Alafair

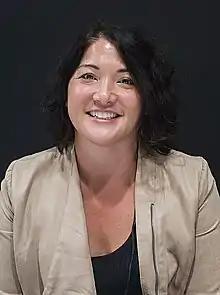
American crime novelist Alafair Burke (born 1969) was named after her great-grandmother.

Alafair is a rare English feminine given name of uncertain derivation. It has been in use in the Anglosphere since the 1700s. Initial use of the name might have been among British Romanichal families. In the United States, the name was most used in the American South. Some etymologists have speculated that Alafair might have evolved from the name Alethea via Alethaire or Allethaire, a possible Older Southern American English variant of Alethea that was in use by the 1700s. Others have proposed that Alafair might be derived from a corruption of Alfred, Alice, Elvira, or Oliver. Numerous spellings of the name are recorded in United States census records including Alafare, Alefare, Alifair, Allifair, Allifare, Elafaire, Elafare, Elifair, Ellafair, and Ellafare.